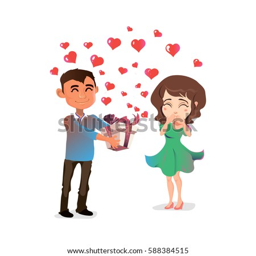
boy in love make present for a girl .